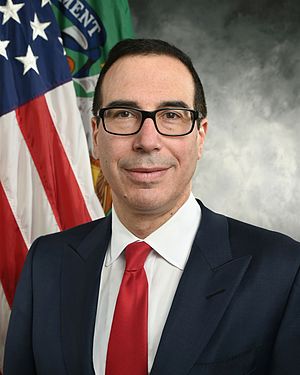
Amerikanske finansministre
USA's finansminister er et amerikansk føderalt embede i USA's regering, som blev oprettet 17. september 1789 med Alexander Hamilton som første minister. Finansministeren er øverste leder af det amerikanske finansministerium, og arbejder med finans- og pengepolitik, samt indtil 2003 enkelte sager indenfor national sikkerhed og forsvar. Størstedelen af ministeriets tjenester indenfor lovhåndhævelse, såsom ATF, toldtjenesten og United States Secret Service blev omstruktureret til andre ministerier i 2003 i forbindelse med oprettelsen af Home land Security.